Yugoslav accession to the Tripartite Pact

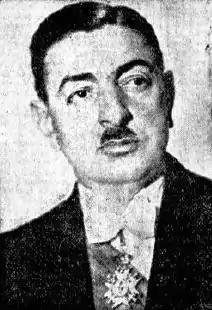
Dragiša Cvetković.

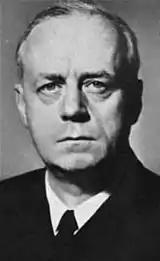
Joachim von Ribbentrop.

On 25 March, the pact was signed at the Belvedere, in Vienna, the main signatories being Ribbentrop and Cvetković. An official banquet was held, which Hitler complained felt like a funeral party. The German side had accepted the demands that had been made by Paul and Cvetković although both had actually hoped that Hitler would not accept them so that they could prolong the negotiations. The agreement stated that Germany would respect the sovereignty and the territorial integrity of Yugoslavia and that the Axis powers would neither seek permission to transport troops across Yugoslavia nor request any military assistance. The Yugoslav ambassador to Germany, Ivo Andrić, better known for being a writer, transcribed the document.